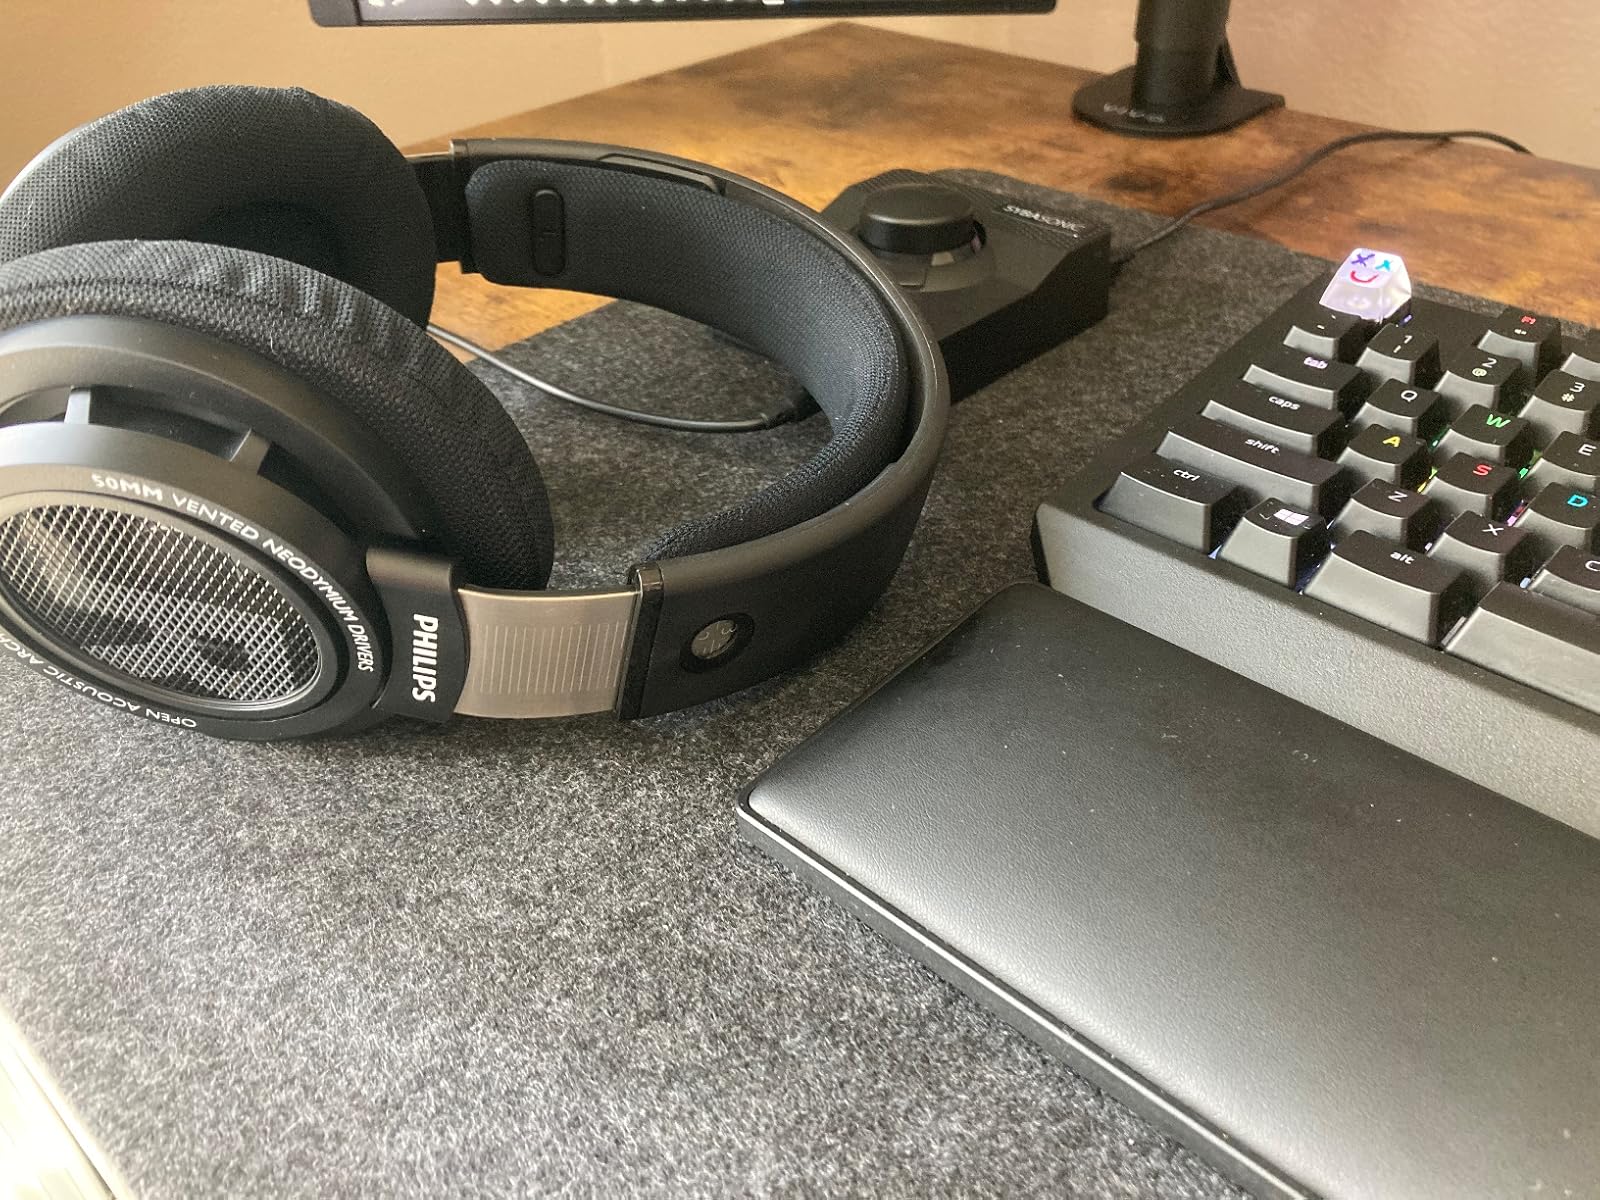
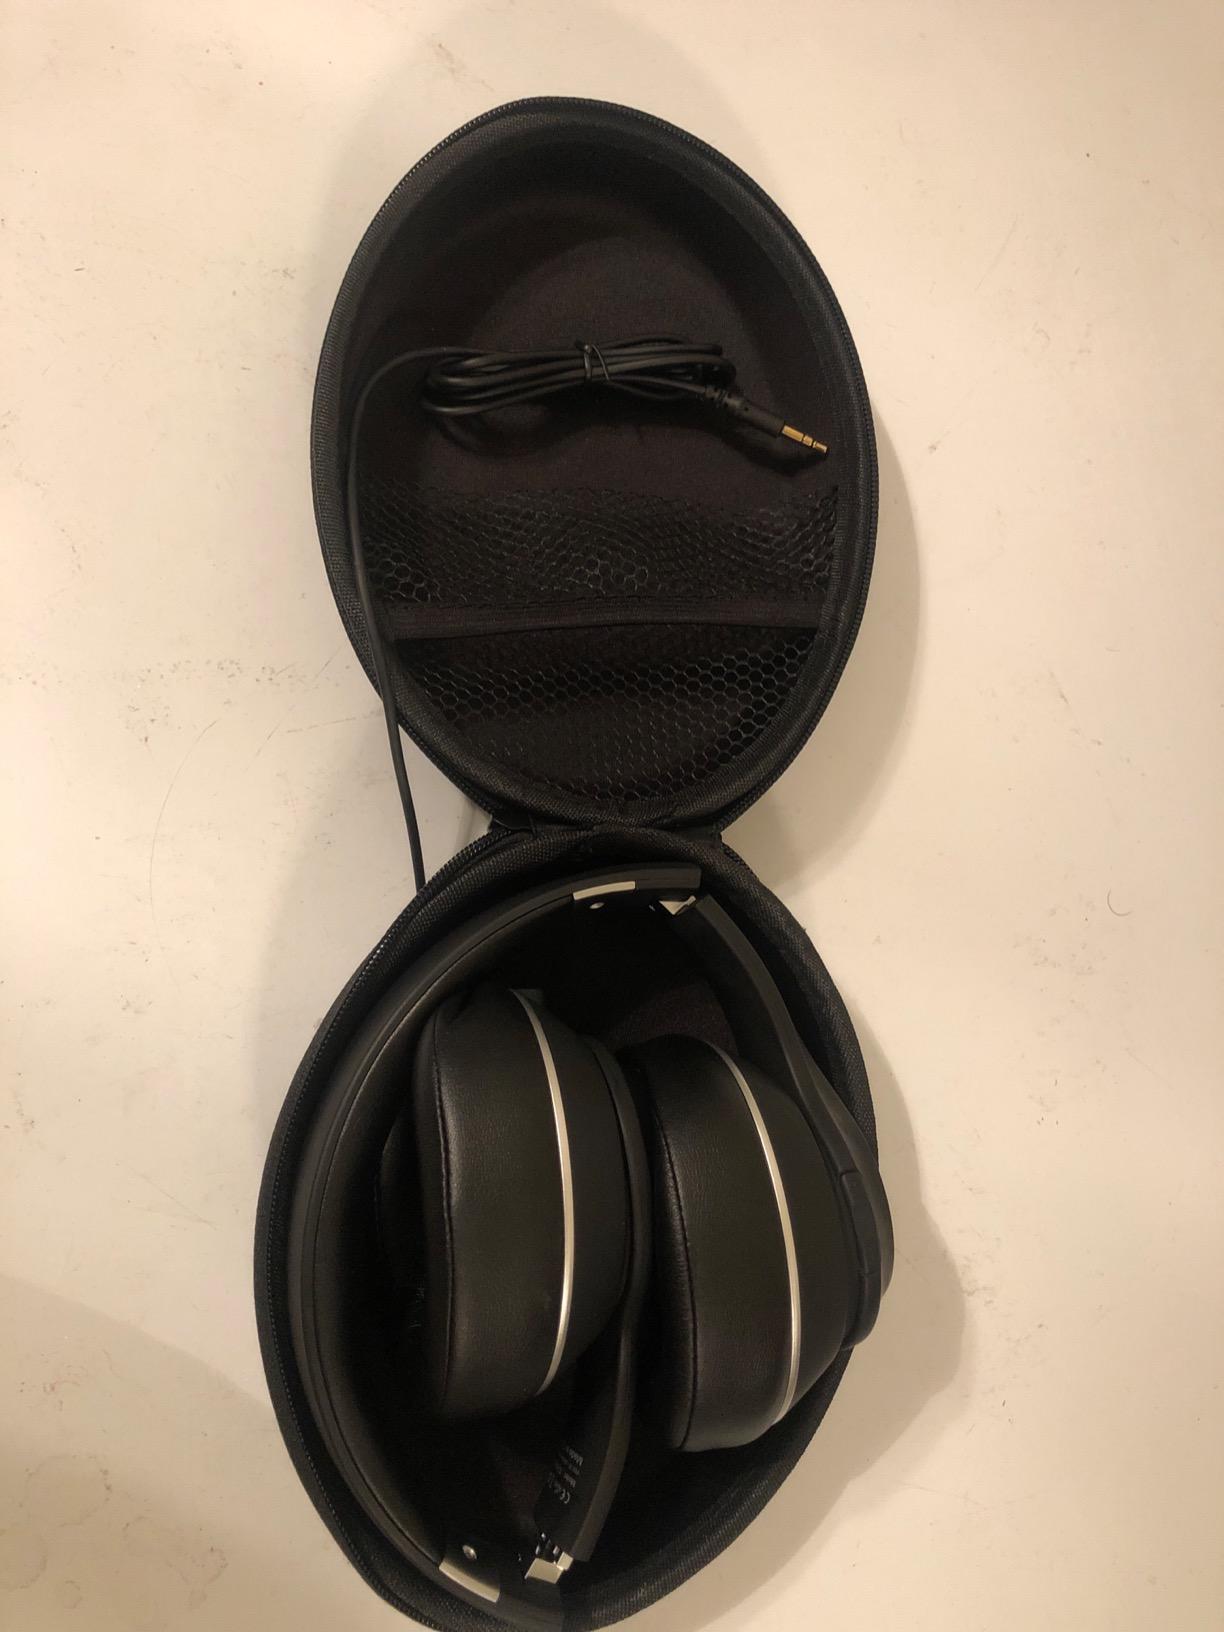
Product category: headphones
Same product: no